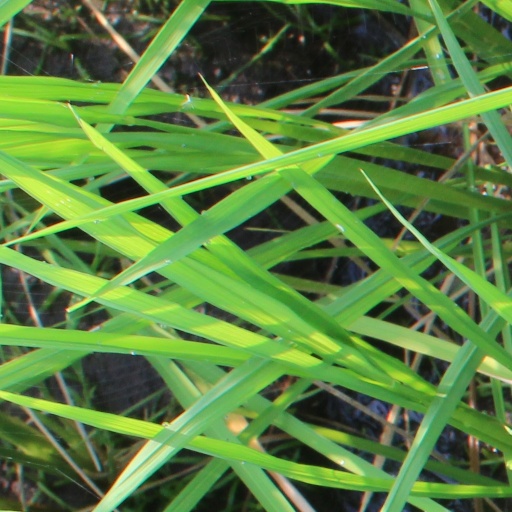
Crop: rice